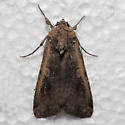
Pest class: cutworms